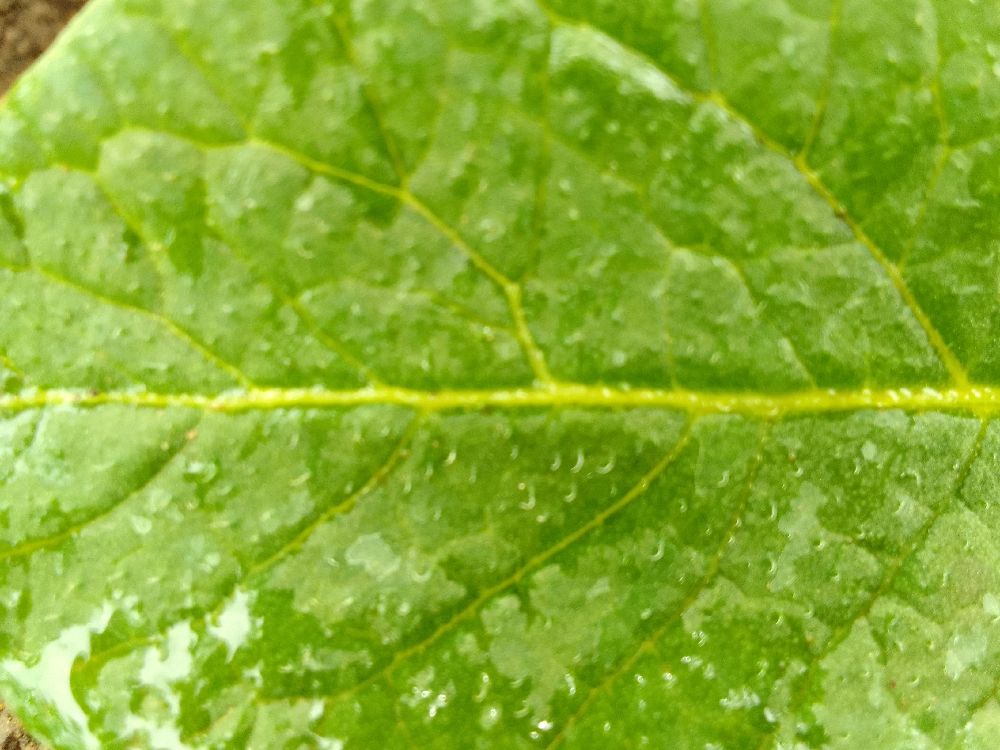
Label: Healthy